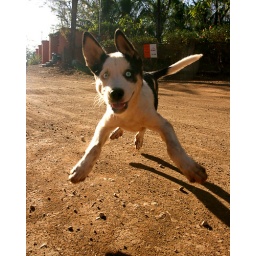
Yes, There are flying puppies in Costa Rica